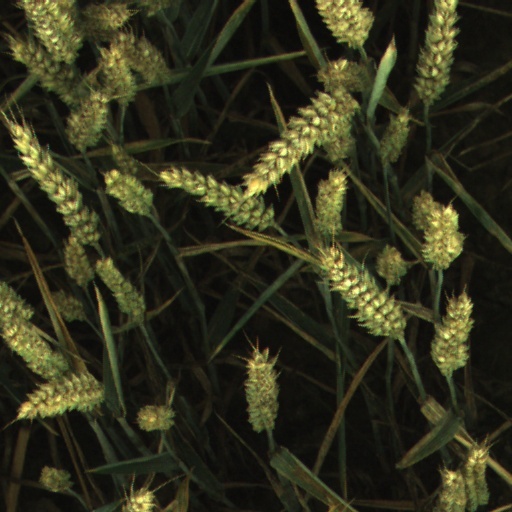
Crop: wheat